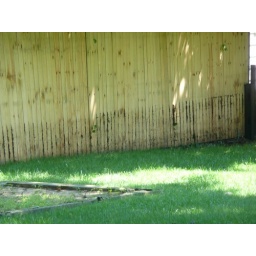
our next door neighbor had feet of water in his backyard...the line could be seen on the fence.